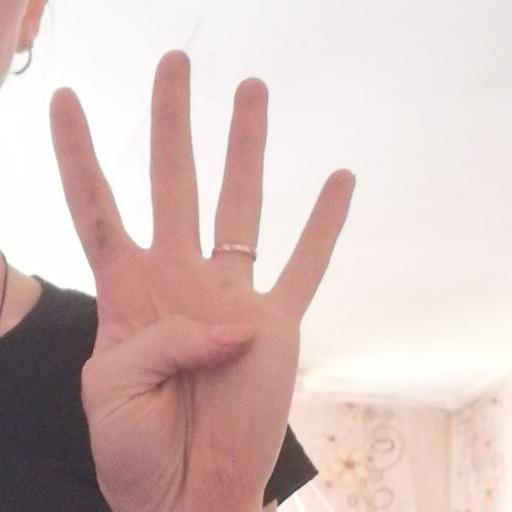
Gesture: four